Sky position (RA, Dec in degrees): 175.447, 22.79
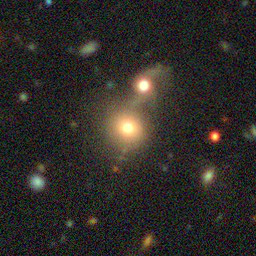
Galaxy morphology: Merging Galaxies